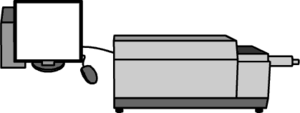
La spectropolarimétrie est la mesure de spectres optiques, c'est-à-dire des longueurs d'onde, couplée avec celle de la polarisation de la lumière.